Trimley St Mary

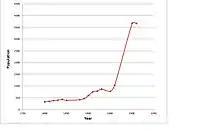
Trimley St Mary population time series 1801–2001

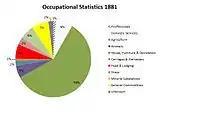
Occupational Statistics 1881

Recent archaeological findings in neighbouring Walton showed evidence of Bronze Age field systems in use. The Domesday Book entries for Trimley St Mary and St Martin show there to have been a number of farms and households in the area. There is also a reference to "Plumgeard", which may have been in the area.